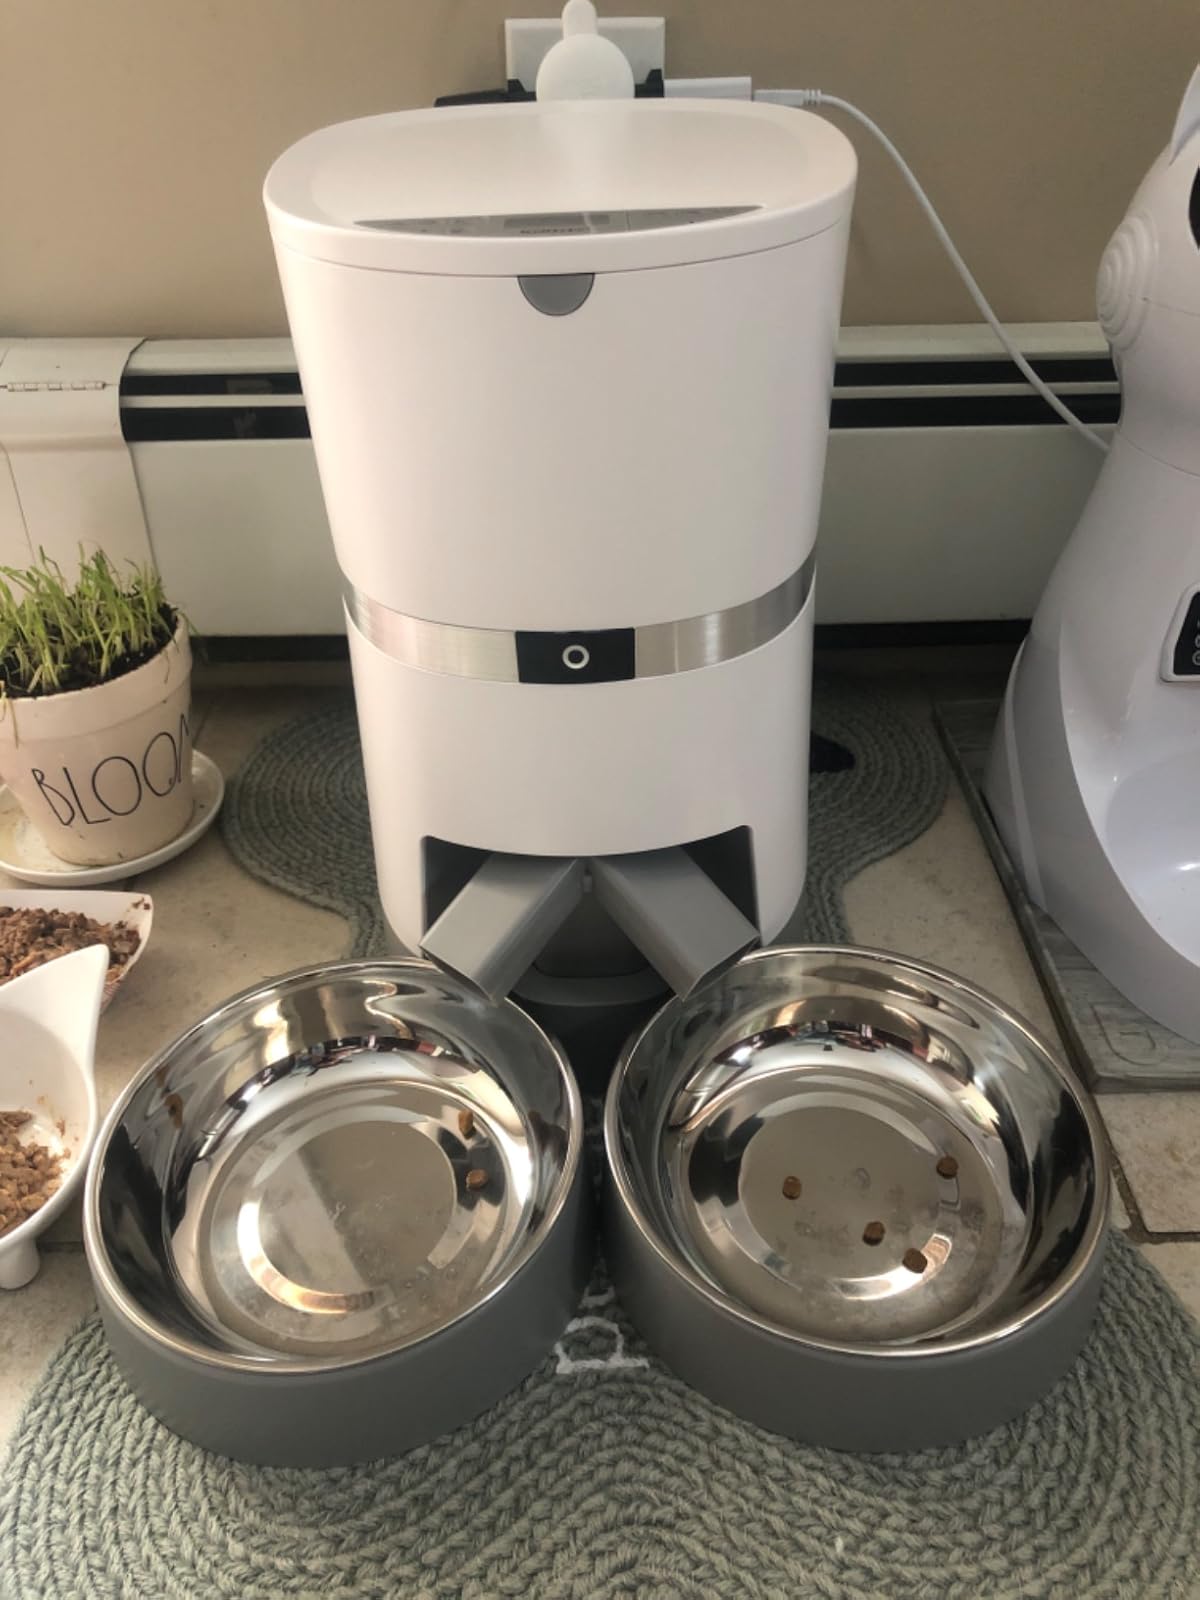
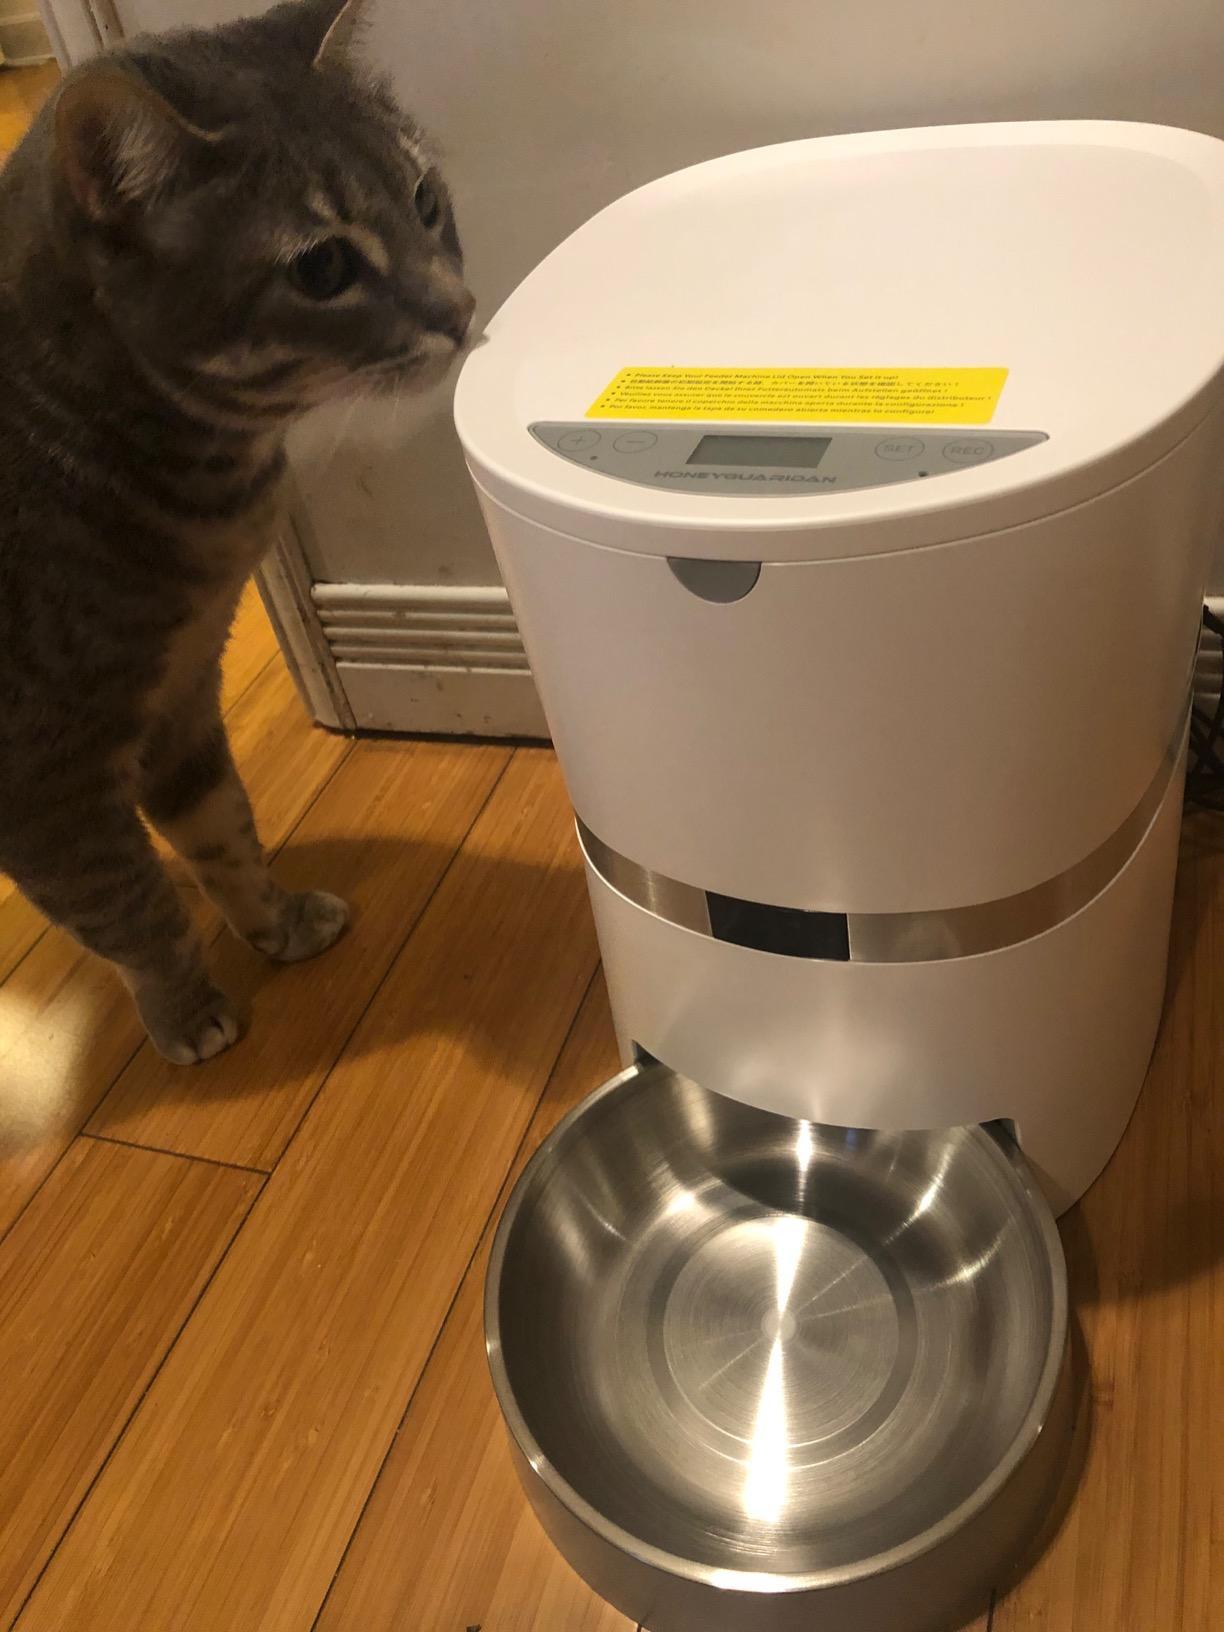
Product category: items_feeder
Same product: no